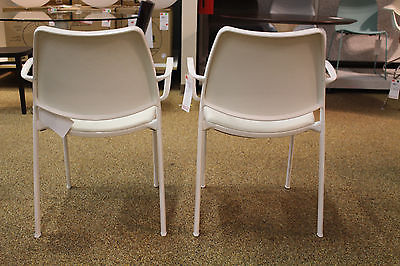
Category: chair